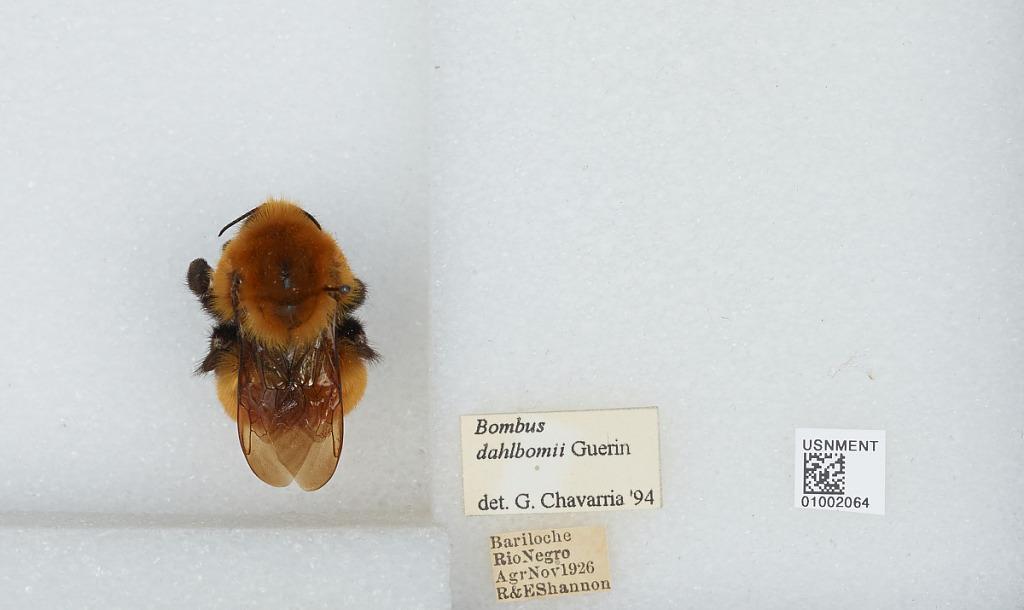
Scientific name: Bombus (Fervidobombus) dahlbomii Guérin
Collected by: R. Shannon & E. Shannon
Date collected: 1926-11-1
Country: Argentina
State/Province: Rio Negro
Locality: Bariloche
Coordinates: -41.15, -71.3
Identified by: Chavarria, G.